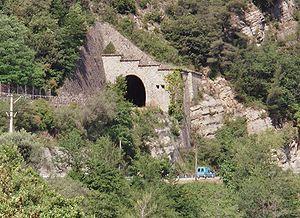
La ligne de Coni à Vintimille est une ligne ferroviaire franco-italienne qui relie les deux villes italiennes Coni et Vintimille, en passant sous le col de Tende. Elle a la particularité d'avoir la section comprise entre les gares de Piène et Viévola en territoire français alors que les sections de lignes situées de part et d'autre sont en territoire italien.
La ligne de Nice à Breil-sur-Roya est une ligne de chemin de fer française longue d'environ 44 km et non électrifiée, située dans le département des Alpes-Maritimes. Elle est à voie unique et à écartement standard. À son terminus, en gare de Breil-sur-Roya, elle se joint à la ligne de Coni à Vintimille. Cette dernière ligne met en relation ferroviaire les villes italiennes de Turin, la province de Coni à la Riviera italienne en débouchant à Vintimille.